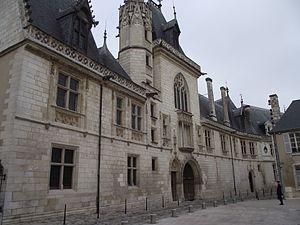
Bourges, Palais Jacques-Cœur, 1443-51
Cet article recense de manière non exhaustive les châteaux et demeures situés dans le département français du Cher. Il est fait état des inscriptions et classements au titre des monuments historiques.